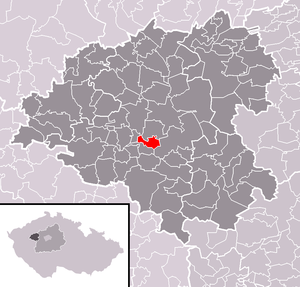
Senec est une commune du district de Rakovník, dans la région de Bohême-Centrale, en République tchèque. Sa population s'élevait à 262 habitants en 2020.